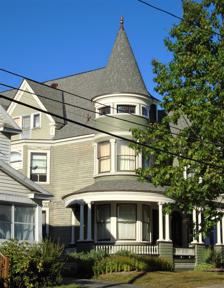
Building: Gustav Levor House
Country: United States of America
Year built: 1892
Historic house in New York, United States United States historic place Gustav Levor House U.S. National Register of Historic Places (2020) Show map of New York Show map of the United States Location 23 Prospect Ave., Gloversville, New York Coordinates 43°3′11″N 74°20′30″W / 43.05306°N 74.34167°W / 43.05306; -74.34167 Built 1892 Architectural style Queen Anne NRHP reference No. 05000572 Added to NRHP June 10, 2005 The Gustav Levor House is a historic home located in Gloversville , Fulton County, New York . It was built in 1892 and is an irregularly massed, 2 + 1 ⁄ 2 -story, frame, Queen Anne –style residence.  It features complex massing, a polygonal wall bay, intersecting roofs and gables, and an engaged round corner tower with a conical roof. It was listed on the National Register of Historic Places in 2005. References